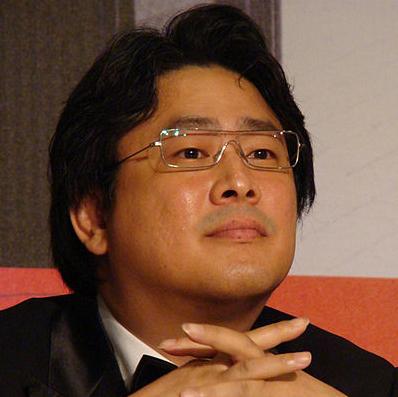
Age: 45